Hank Van Sickle

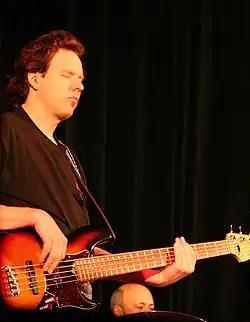
Van Sickle with John Mayall, performing in Hilo, Hawaii; February 4, 2006

Hank Van Sickle (born December 31, 1961, in Pittsburgh, Pennsylvania) is an American electric and upright bassist, best known for the blues rock band John Mayall and the Bluesbreakers. He is currently living in Southern California.